Ogrohayon

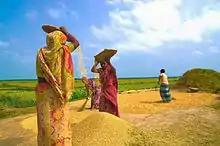
In Bangladesh Ogrohayon is celebrated as the month of the main rice harvest of the year

Ogrohayon ("Ôgrôhayôn"), alternately spelled Agrahayan or Aghran, is the eighth month of the Bengali calendar. It is the second of the two months that make up the dry season, locally called "Hemanta" (", Hemôntô"). It is commonly believed that this month is very auspicious for marriage.